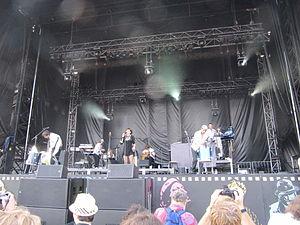
Caravan Palace, groupe français d'électro-swing et de jazz manouche, au festival Ottawa Bluesfest, Ontario, Canada